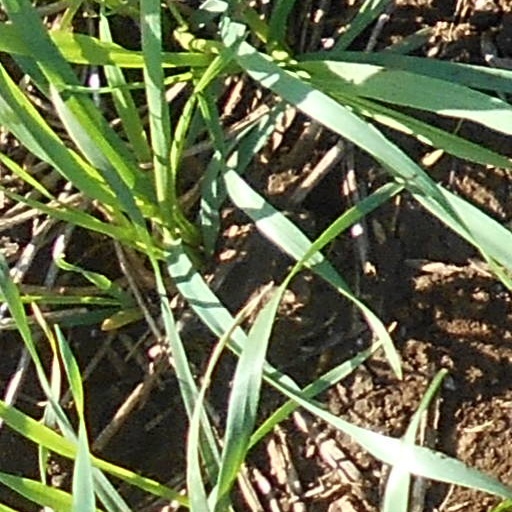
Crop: wheat